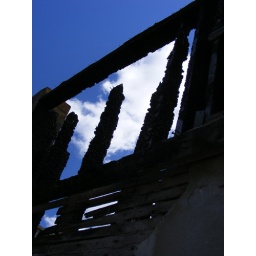
A burned wall in silhouette against a bright blue sky and white clouds. Polarizer filters are so cool.